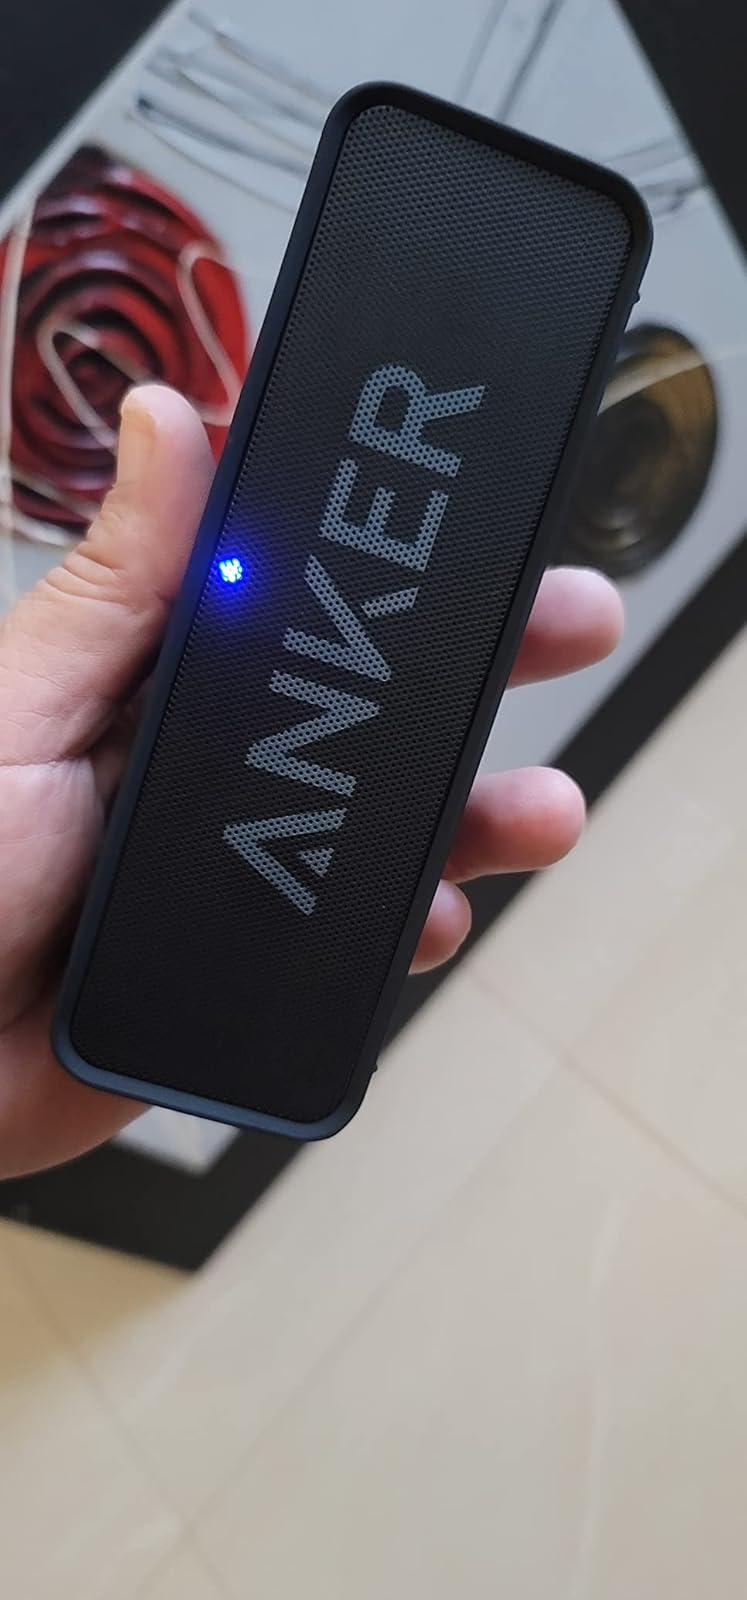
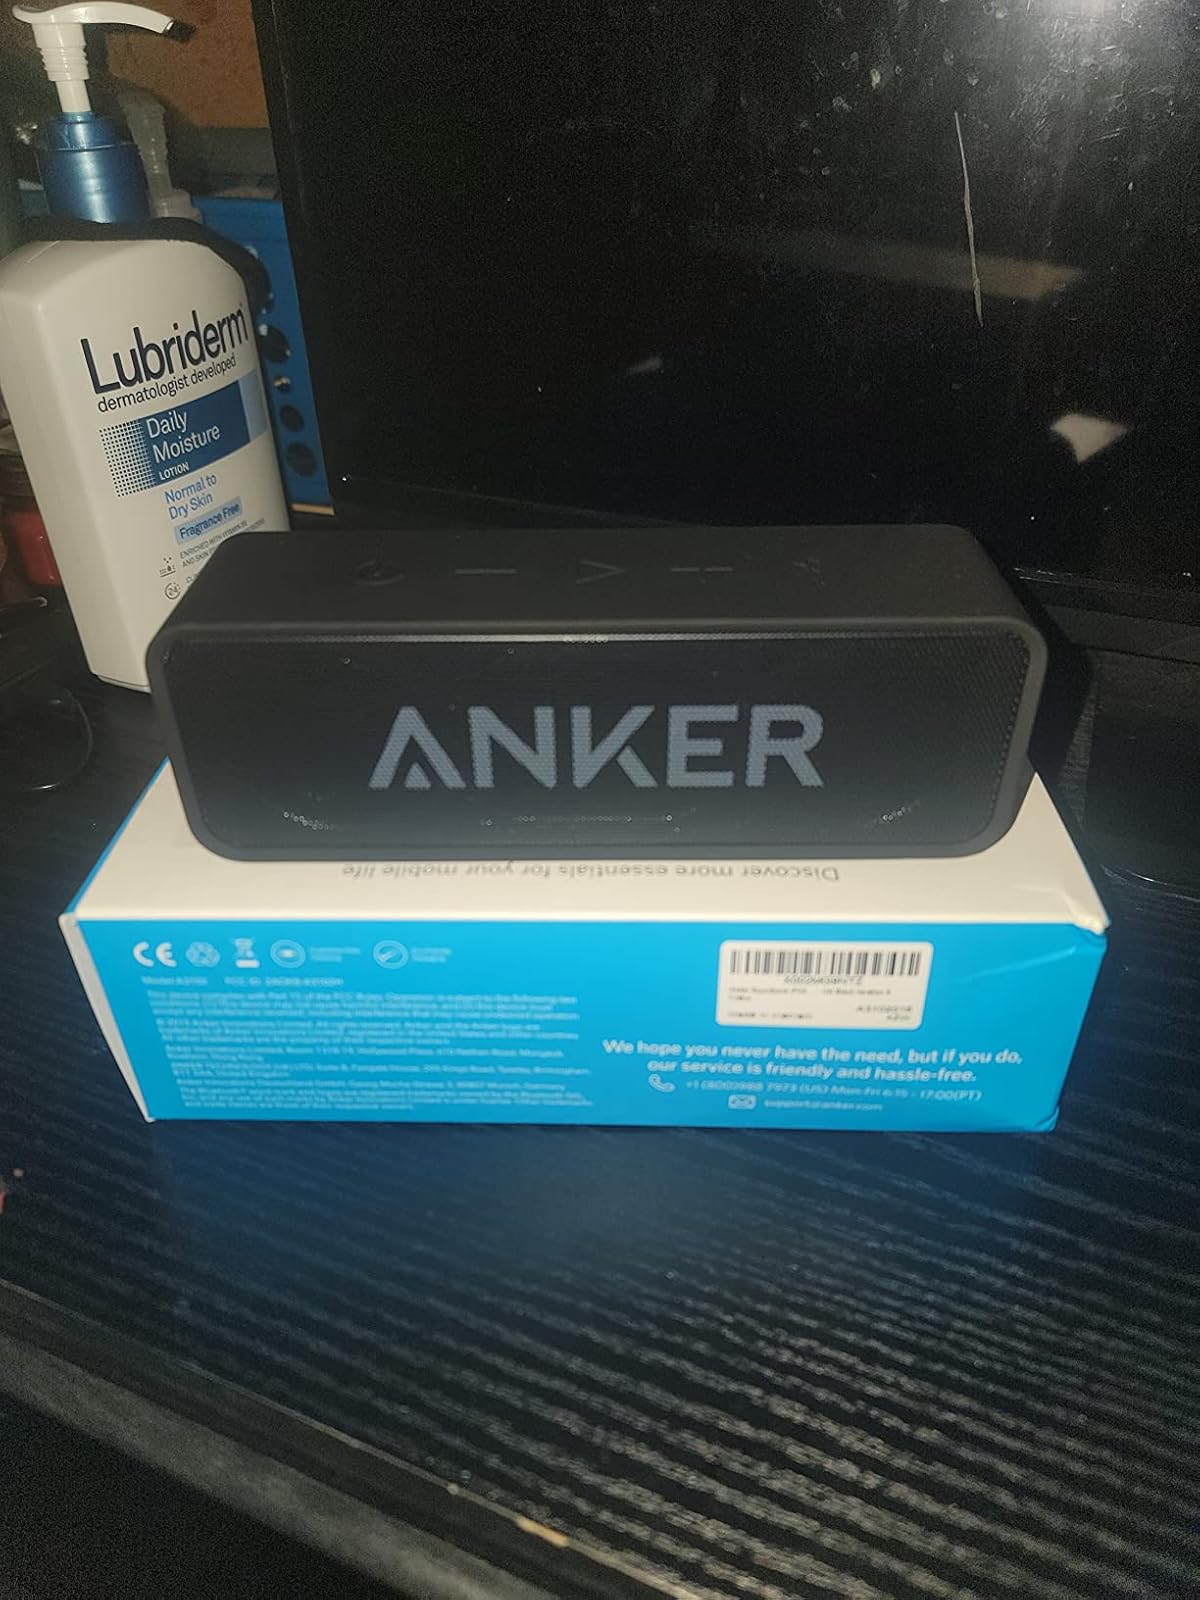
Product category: speaker
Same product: yes